Hurlstone Agricultural High School

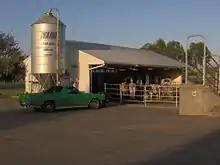
The school maintains a dairy with a milking herd of 38-45 cows and approximately 60 heifers, dry cows and calves.

Hurlstone features a fully functional farm and a commercial dairy. Animals on the farm include: beef and dairy cattle, sheep, horses, pigs, and chickens. Clarke House is a heritage listed building which houses Hurlstone's memorabilia museum.